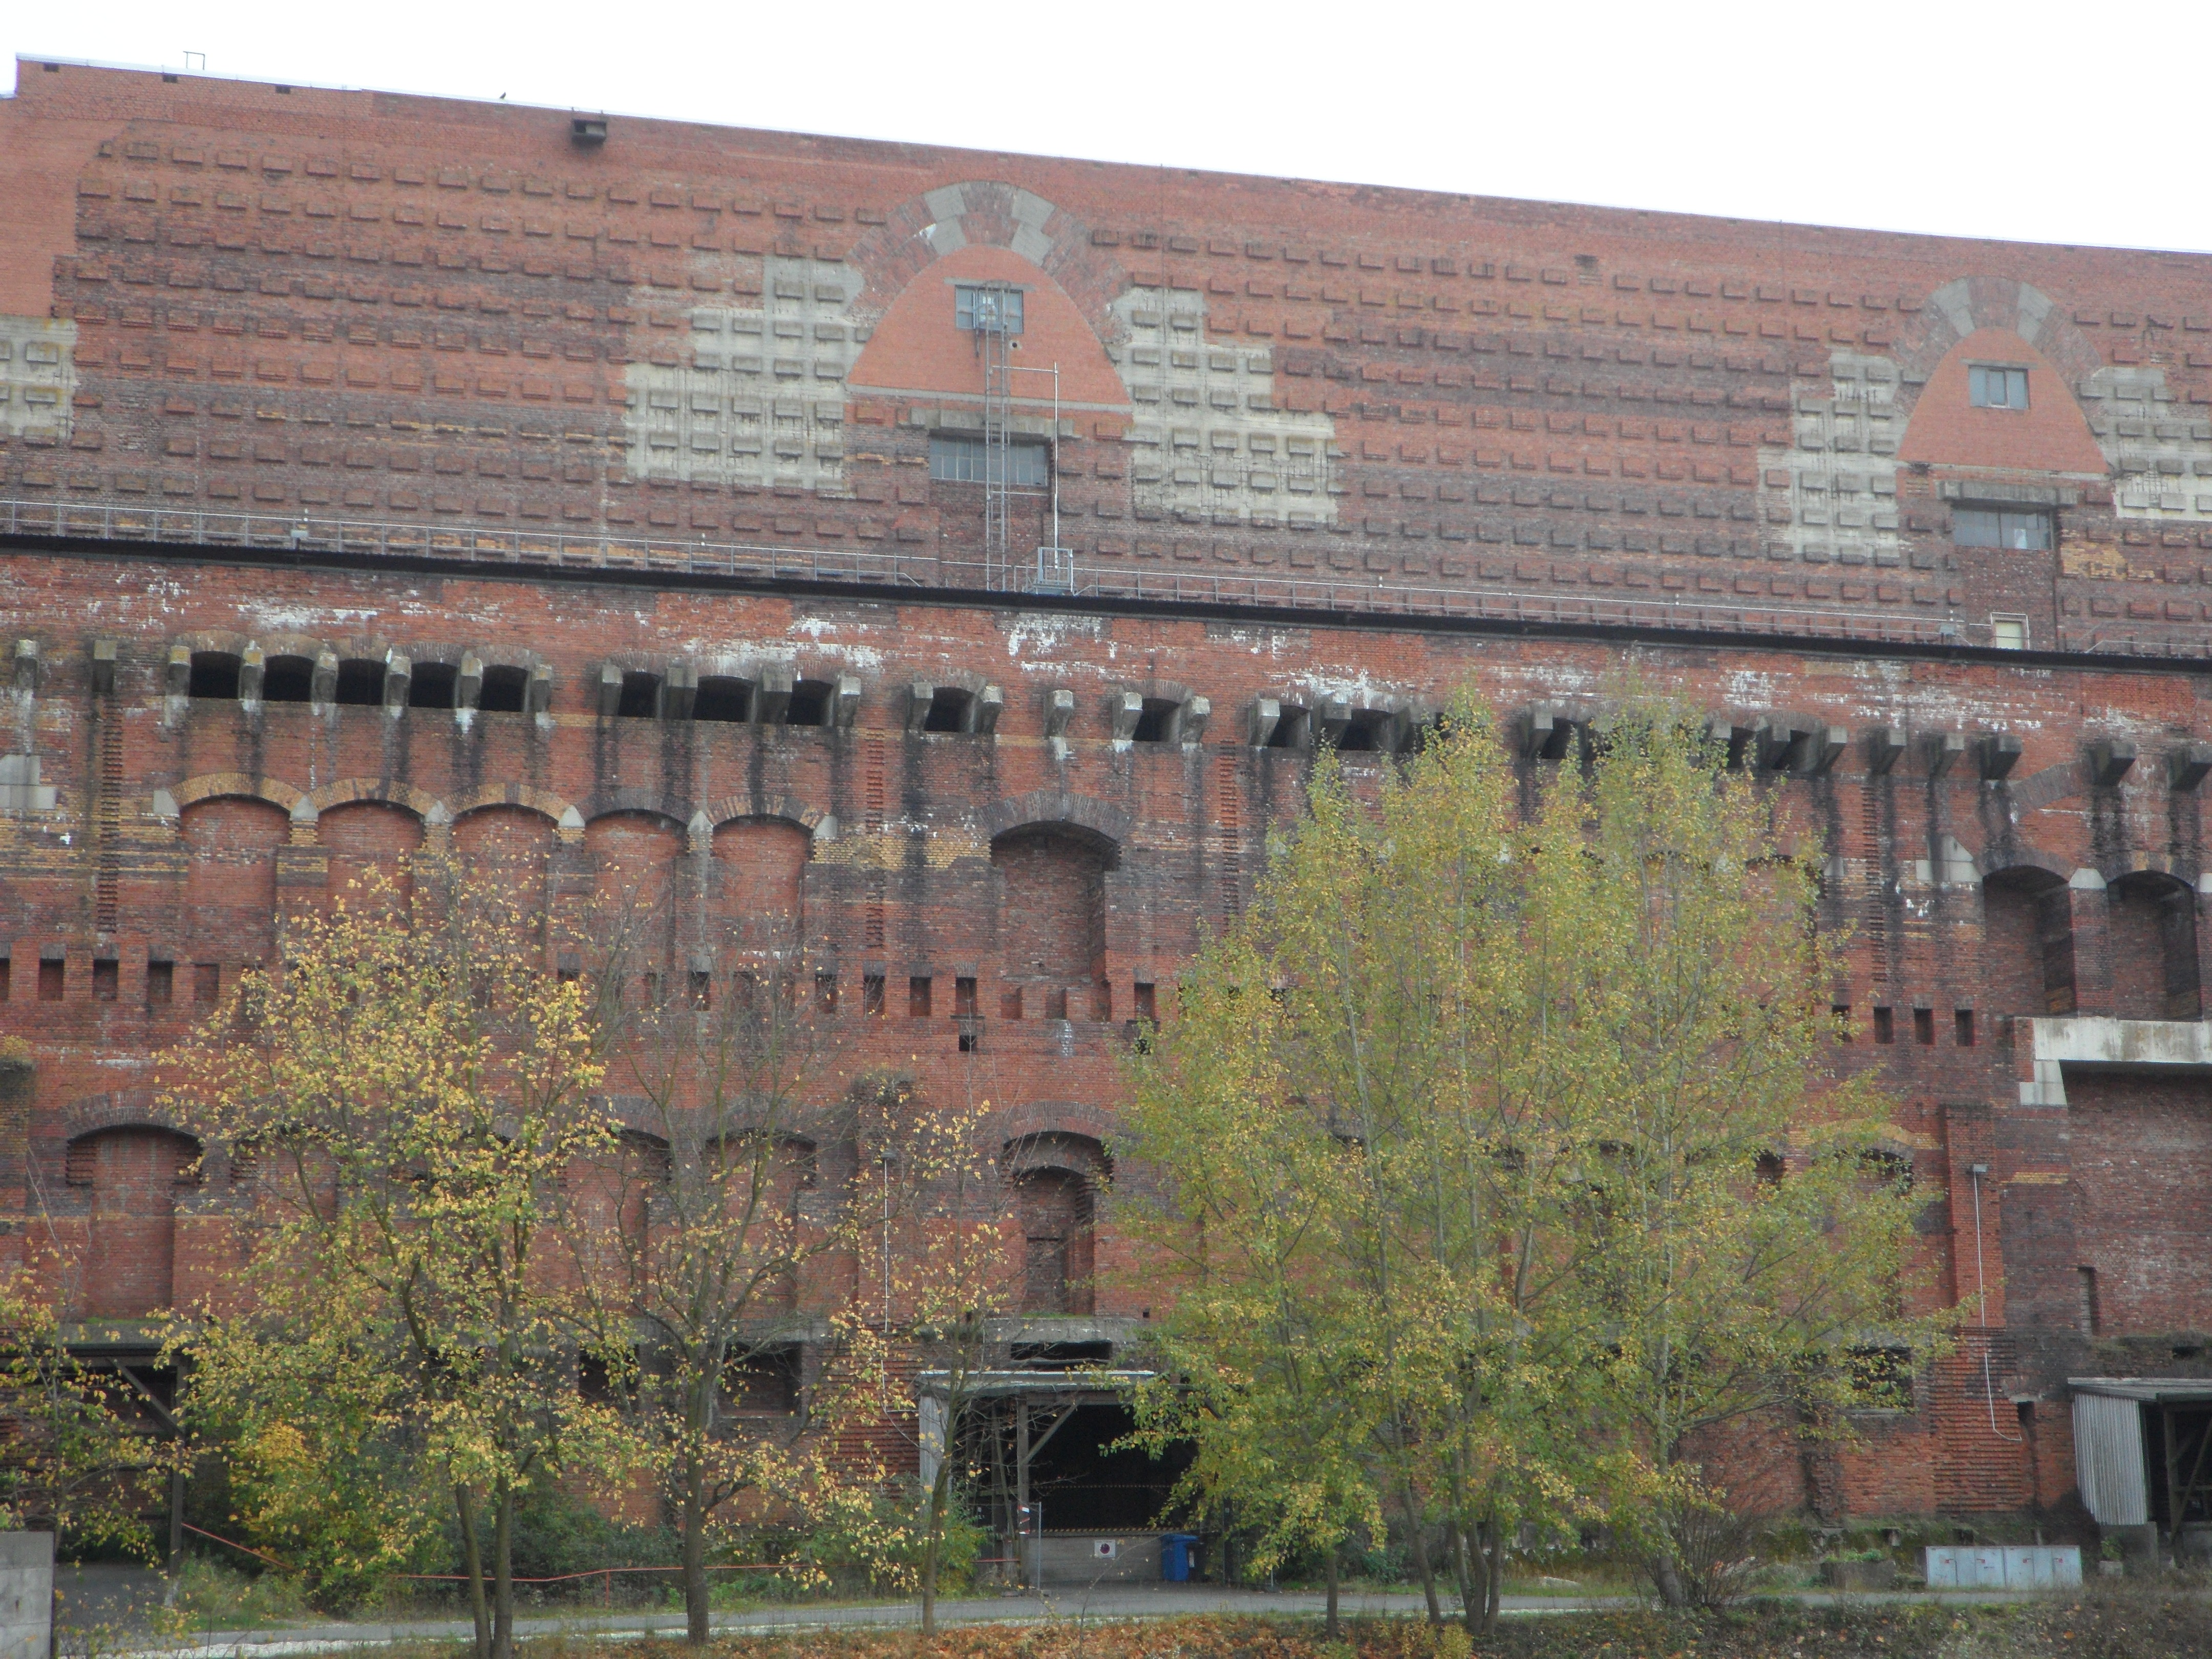
architecture, town, building, wall, museum, facade, brick, colosseum, courtyard, estate, historically, nuremberg, sand stone, hitler, congress hall, reich party day, nazi party rally grounds, ns time, documentation centre